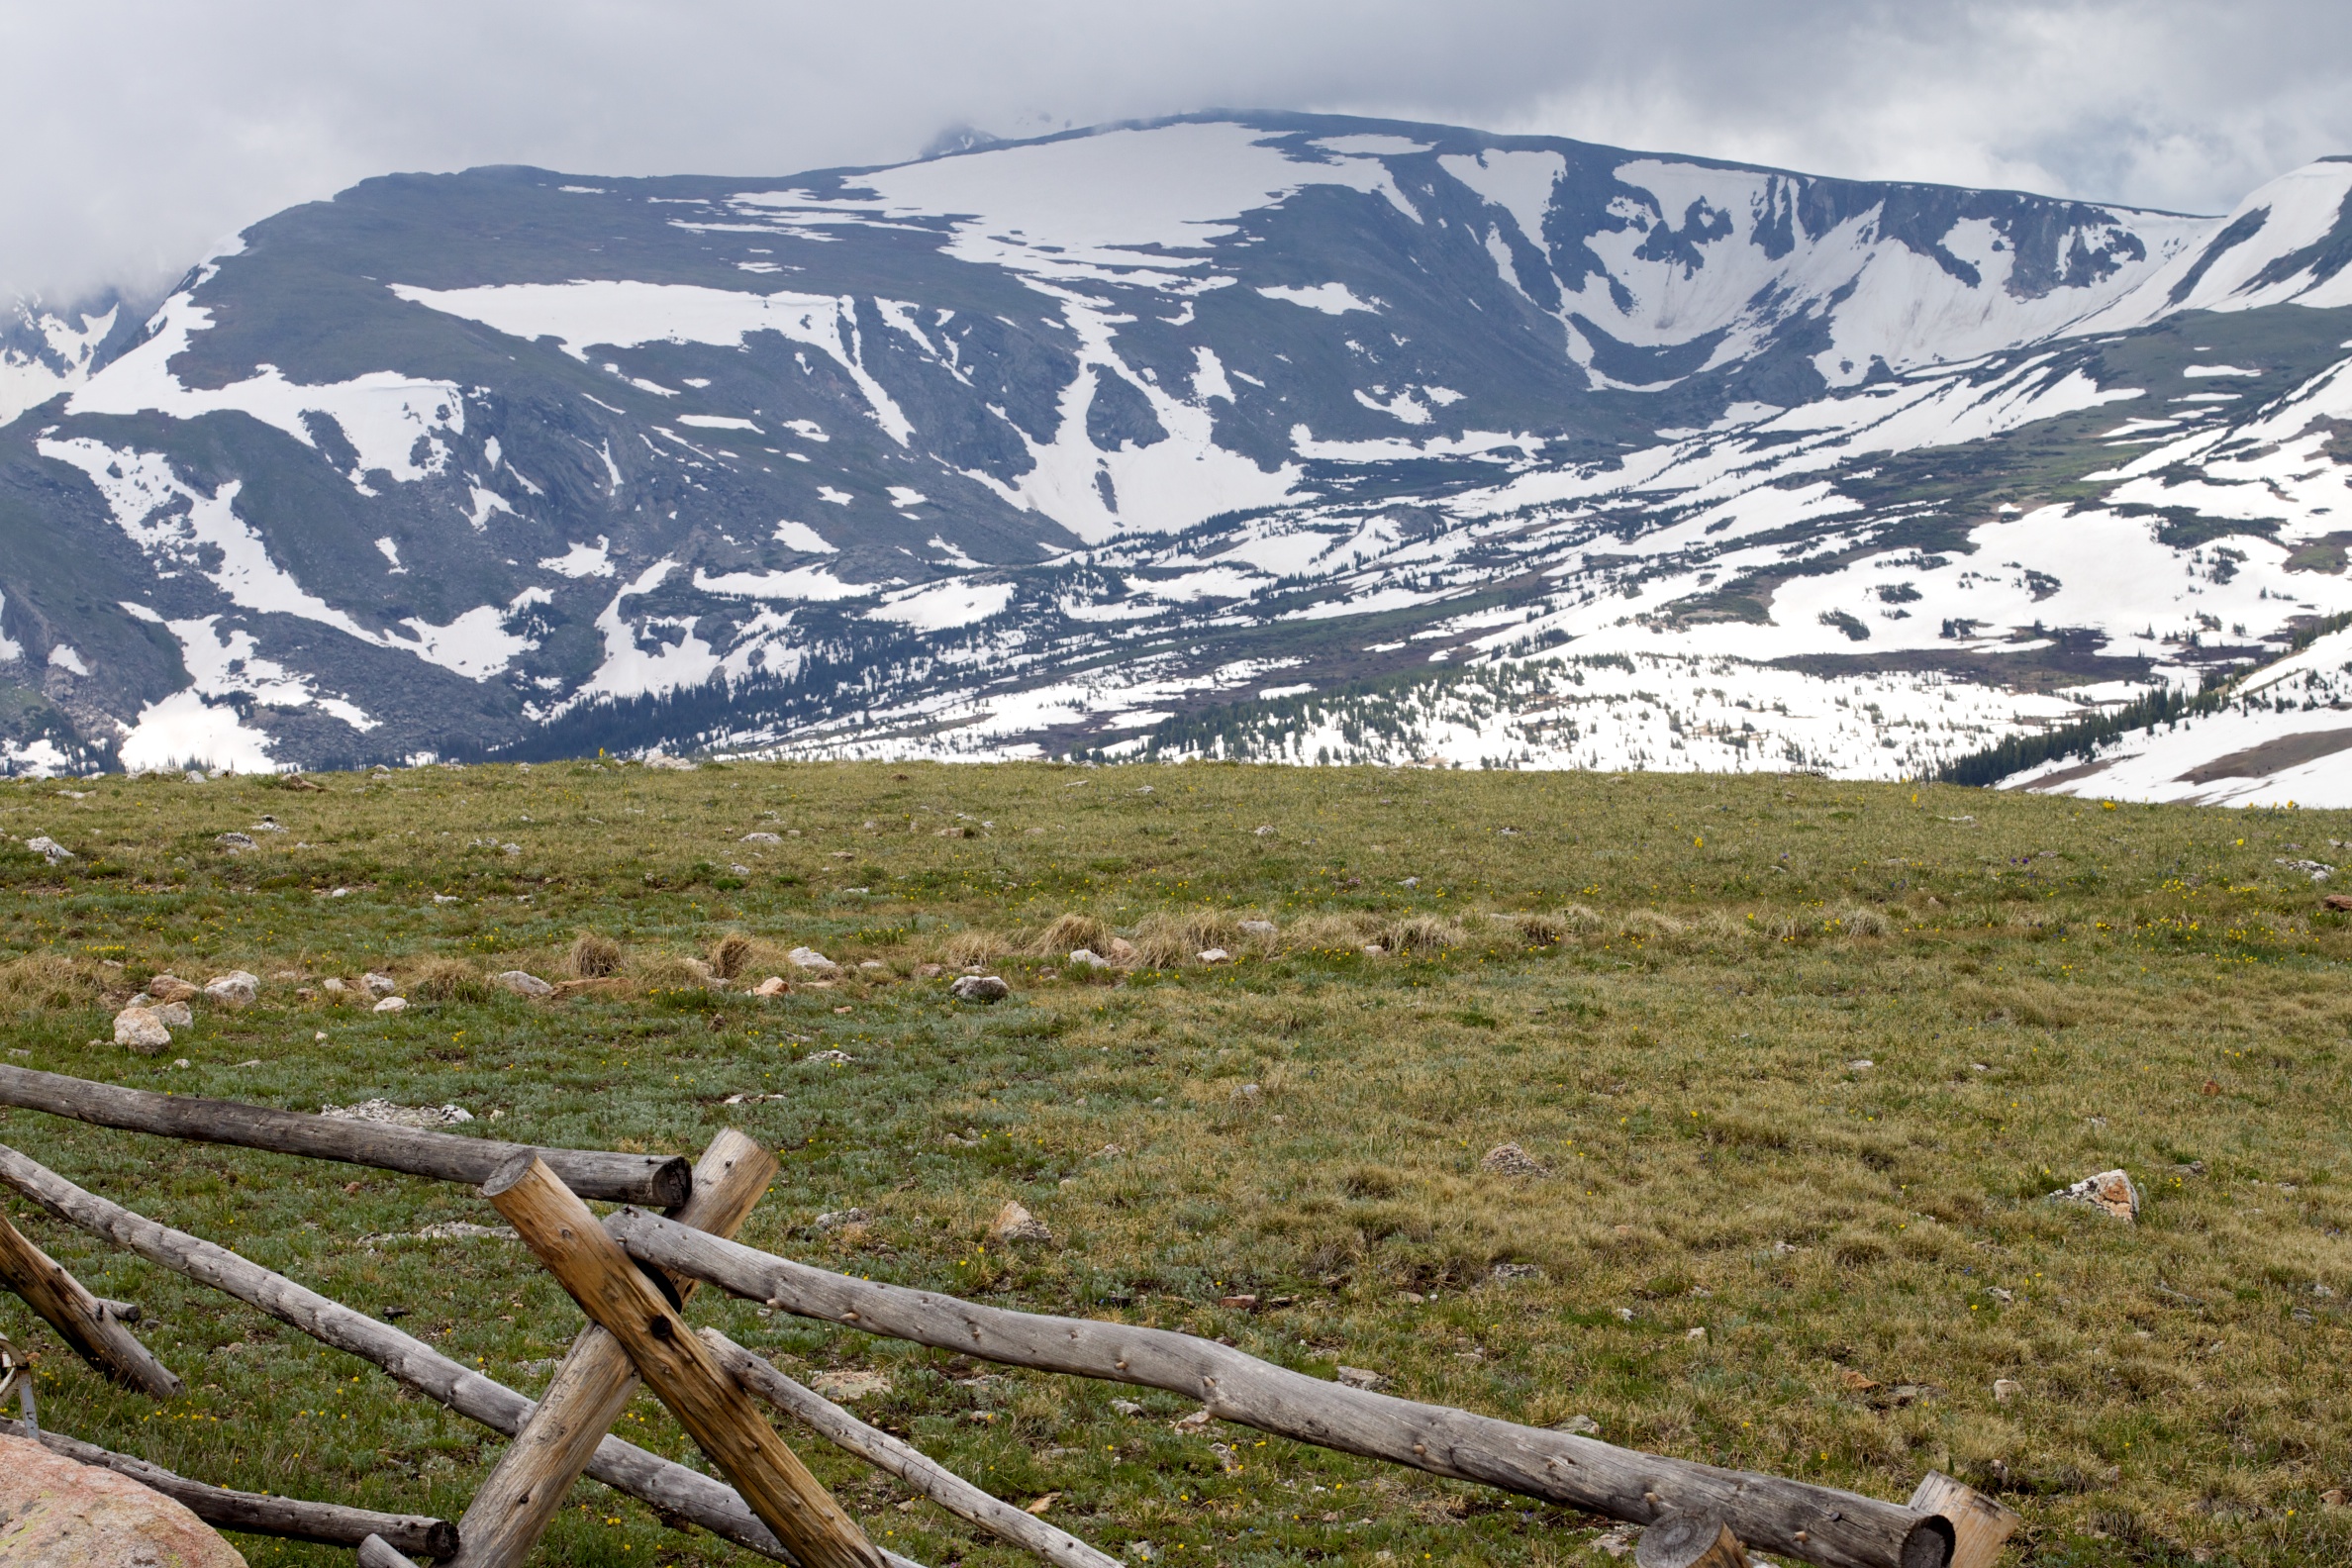
landscape, wilderness, walking, mountain, meadow, lake, valley, mountain range, highland, ridge, colorado, plateau, fell, loch, odyssey, ecosystem, tundra, landform, mountain pass, natural environment, geographical feature, mountainous landforms